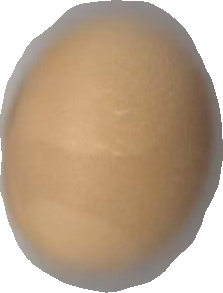
Variety: Grobogan